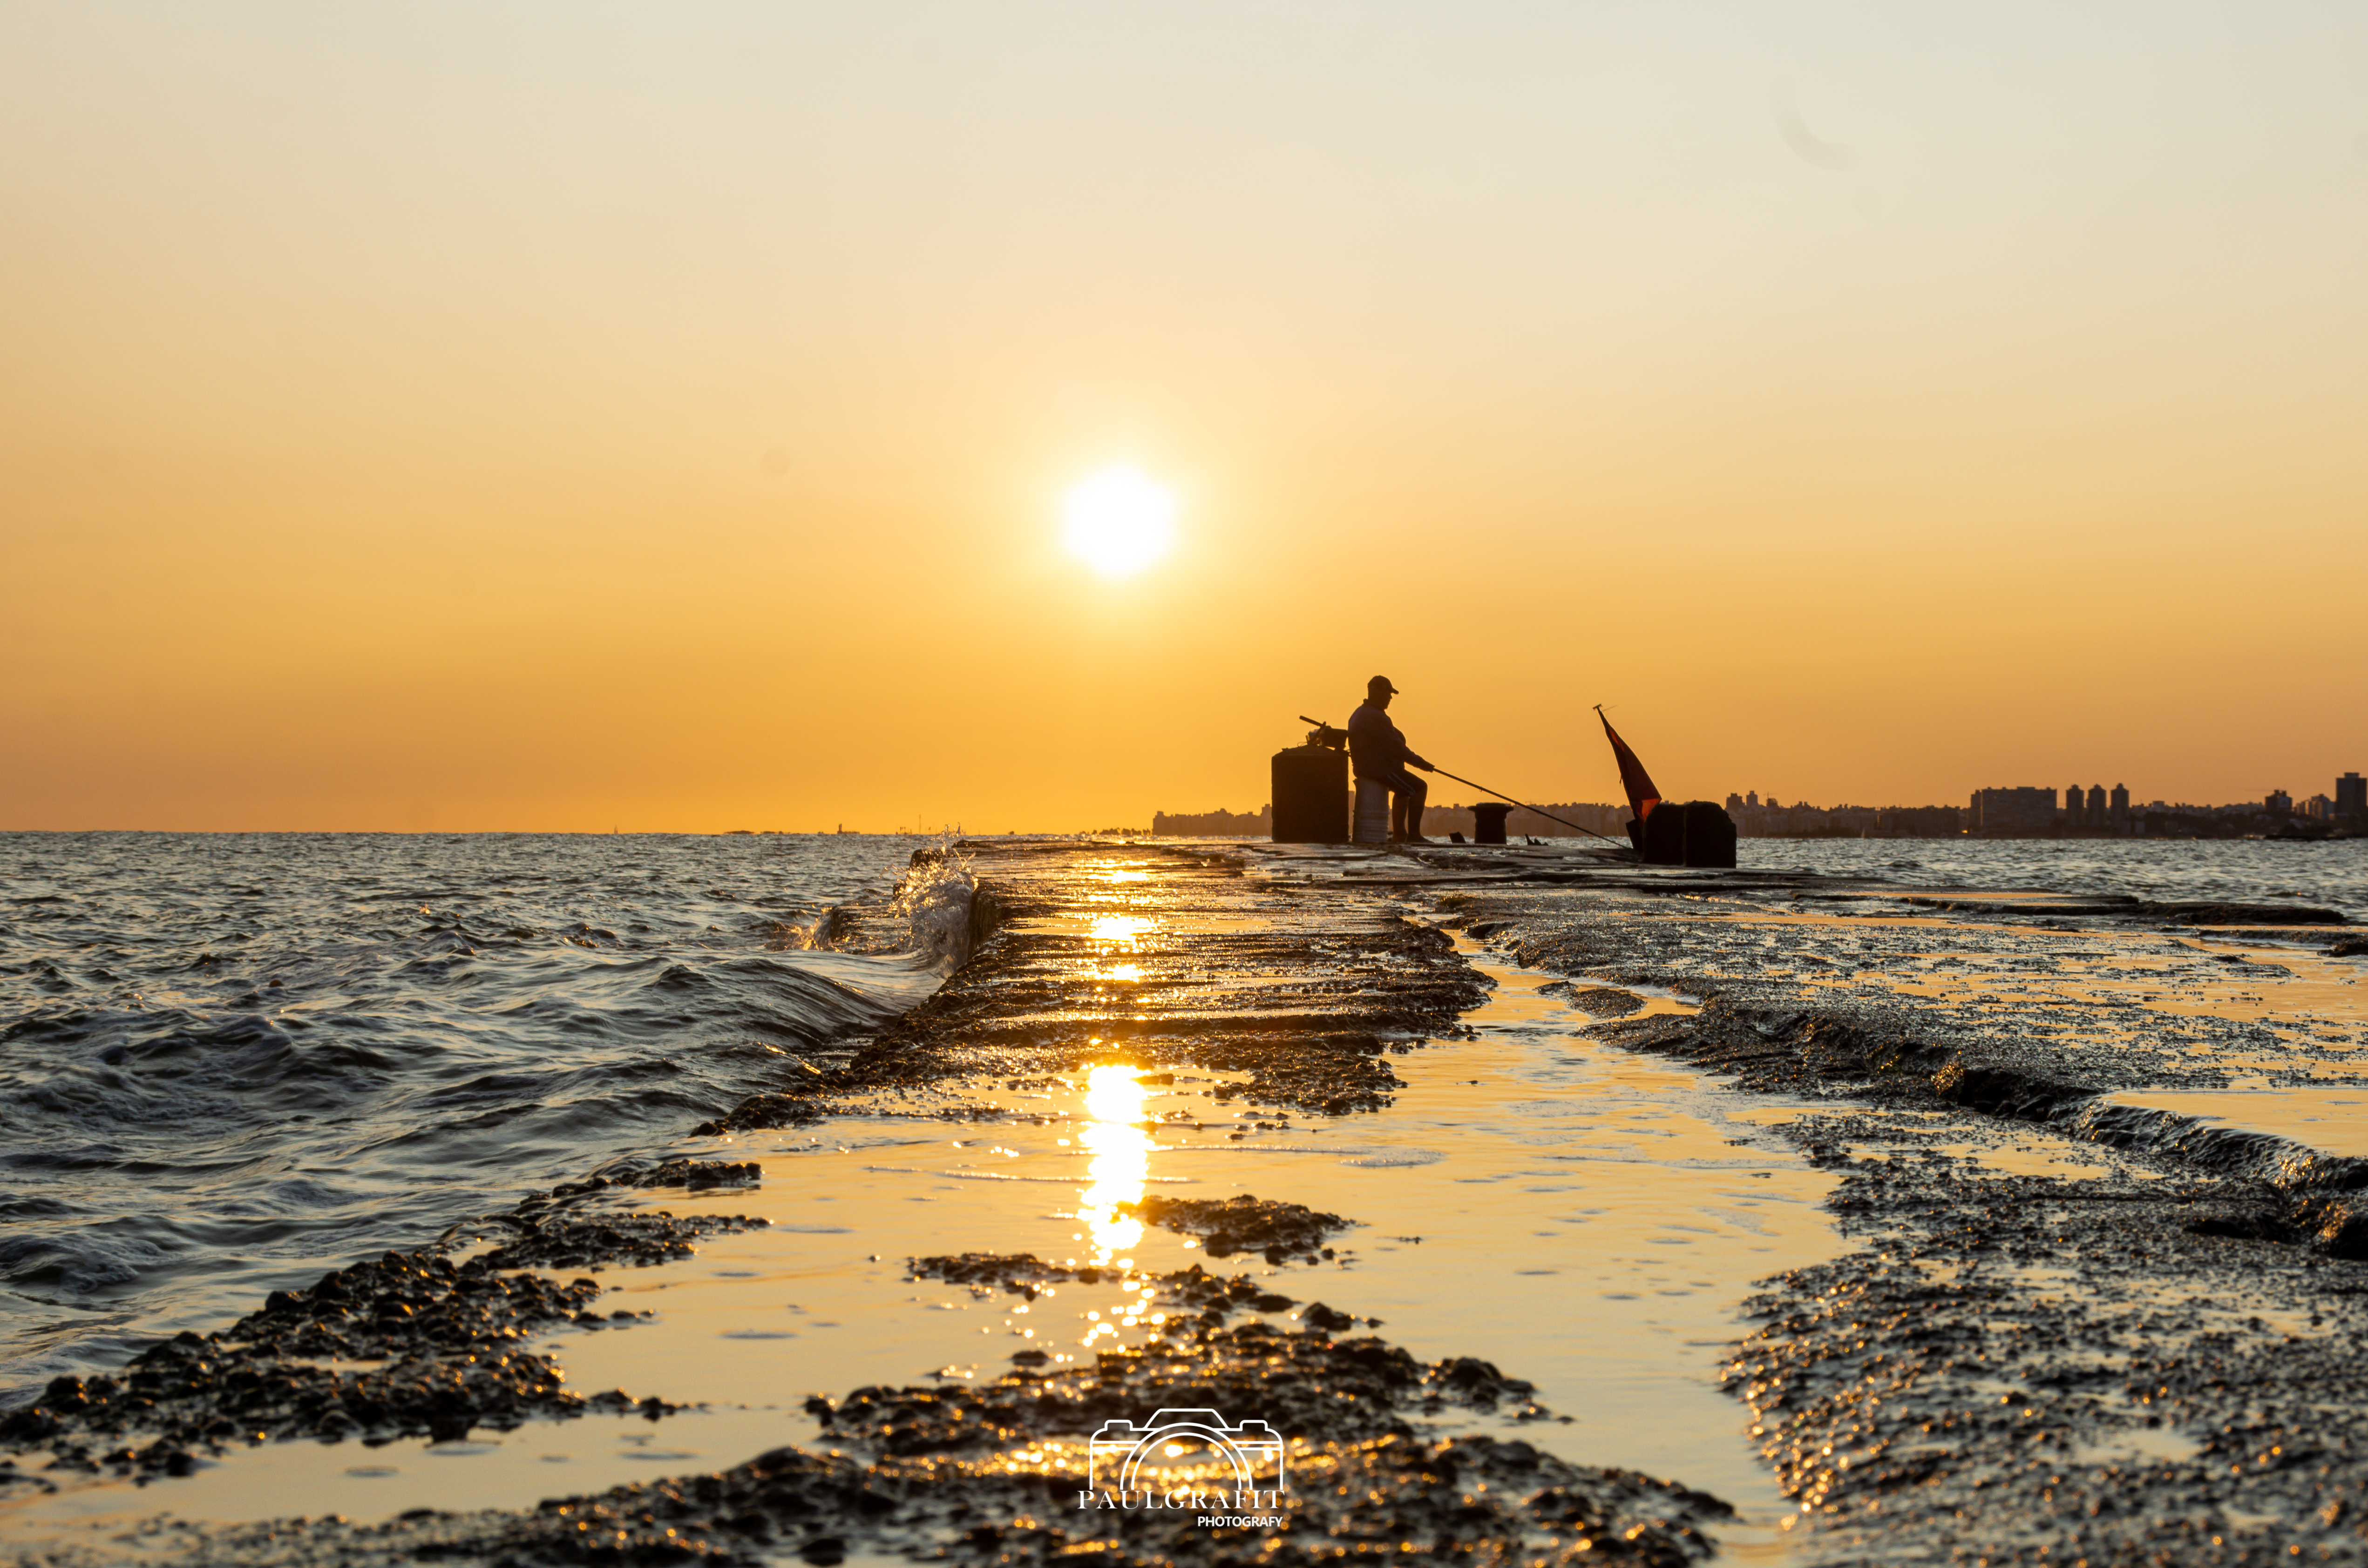
natural, water, sky, afterglow, cloud, boat, sunset, sunlight, sunrise, lake, watercraft, beach, dusk, People in nature, astronomical object, horizon, wind wave, red sky at morning, sun, calm, landscape, recreation, shore, wave, backlighting, happy, coast, evening, dawn, ocean, leisure, fun, heat, reflection, sound, tide, ship, water transportation, silhouette, vacation, sea, tropics, sand